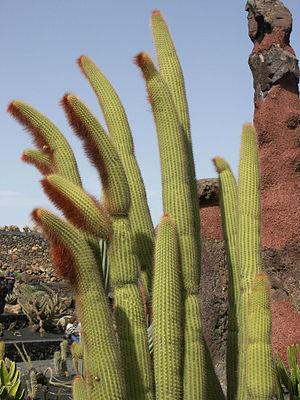
Vatricania guentheri
Louis Vatrican, né le 7 mai 1904 à Monaco et mort le 7 juin 2007 à Monaco, est un ingénieur agronome monégasque.